Azabu-juban Station

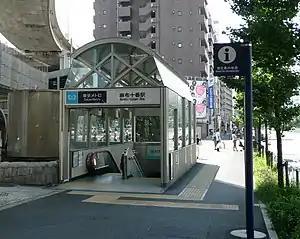
Entrance No. 3 in 2008

is the name of two subway stations in Minato, Tokyo, Japan, one operated by Tokyo Metro and the other by Toei Subway.